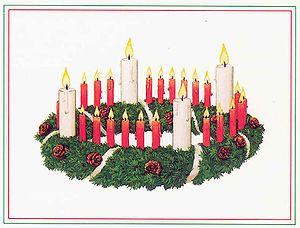
Johann Hinrich Wichern, né le 21 avril 1808 à Hambourg et décédé le 7 avril 1881 à Hambourg, est un théologien chrétien allemand, éducateur social, fondateur de la Mission intérieure de l’Église protestante d'Allemagne et de la « Rauhe Haus » à Hambourg. Il a également engagé des réformes du système pénitentiaire. De nos jours il est considéré comme l’un des fondateurs du mouvement des "maisons de secours" en Allemagne, dont les racines se rencontrent déjà chez Johannes Daniel Falk, également instigateur du Jugendsozialarbeit.